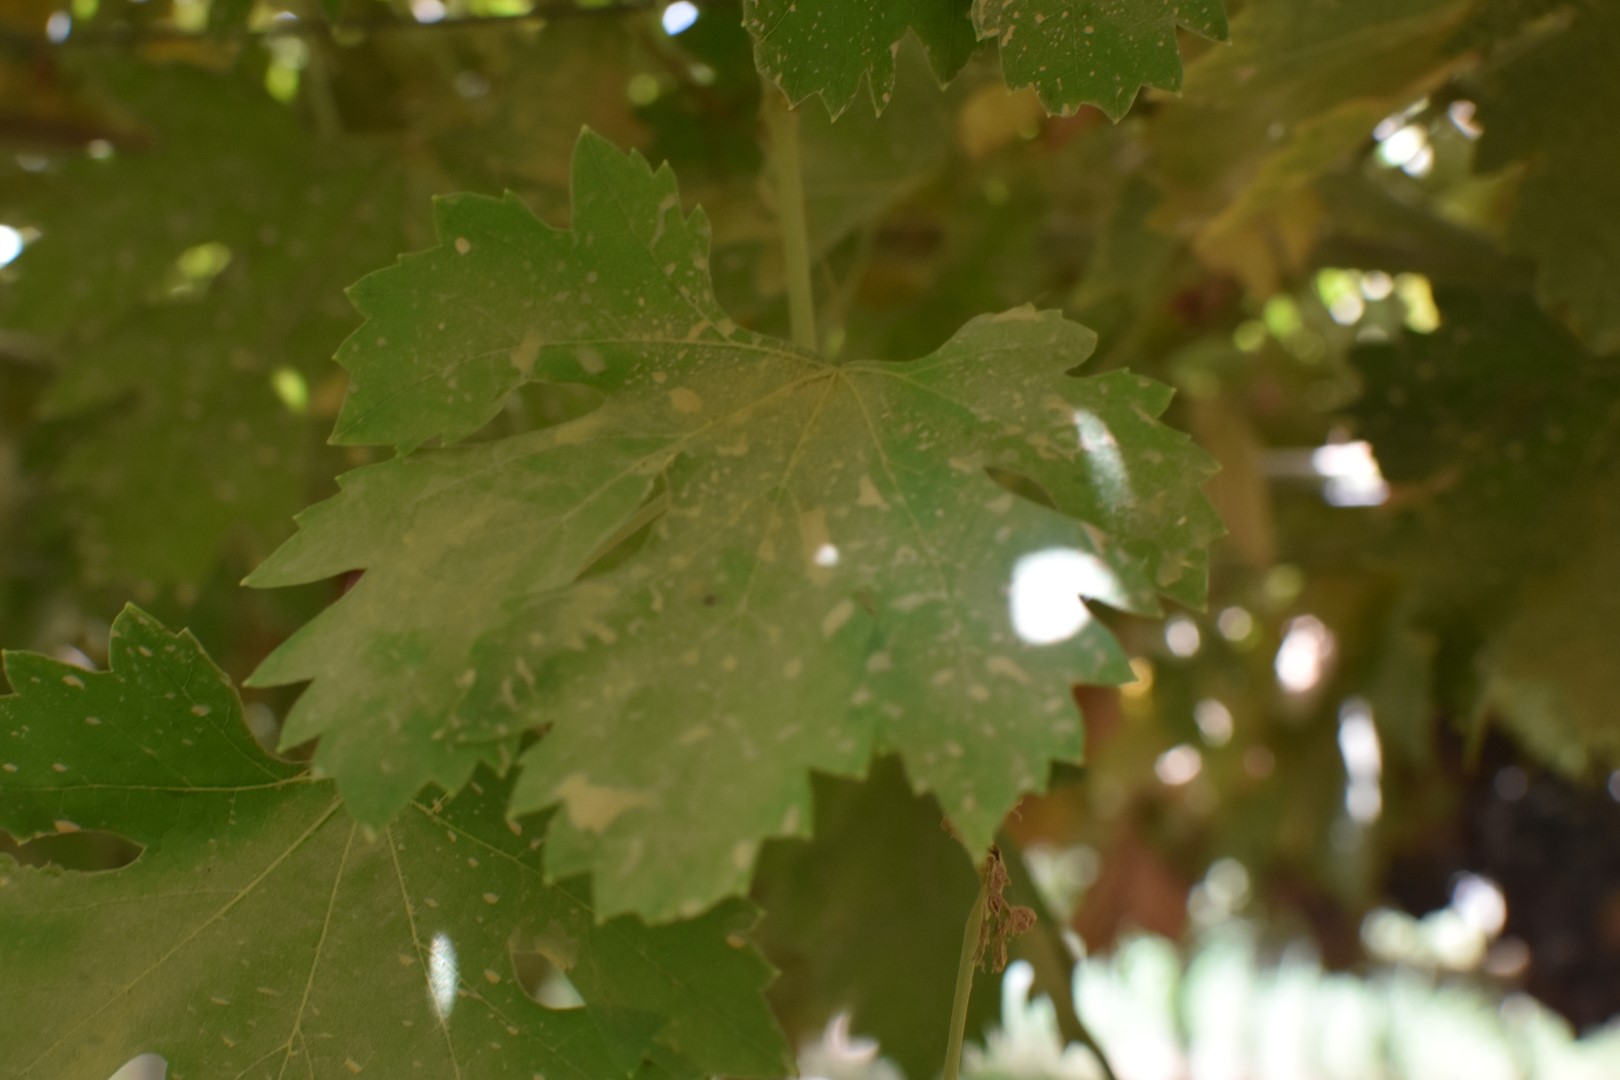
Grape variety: Riasi